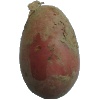
Label: Potato Red 1